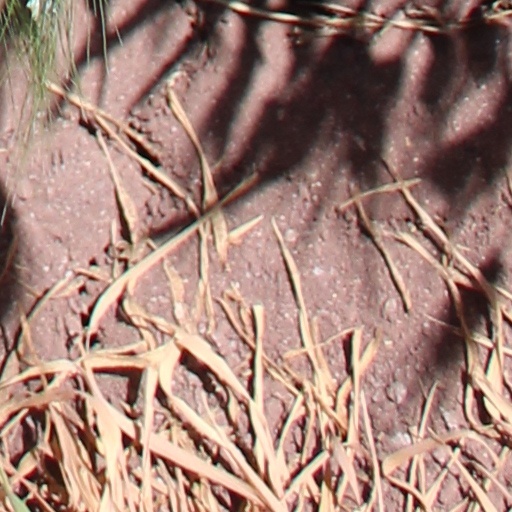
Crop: wheat